Mickey Hargitay

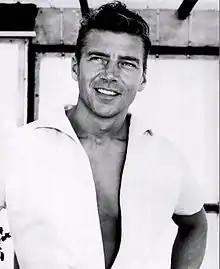
Hargitay in 1964

Miklós Károly "Mickey" Hargitay (January 6, 1926 – September 14, 2006) was a Hungarian-American actor and bodybuilder.